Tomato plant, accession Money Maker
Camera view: horizontal (90 deg, fisheye); turntable rotation: 0 degrees
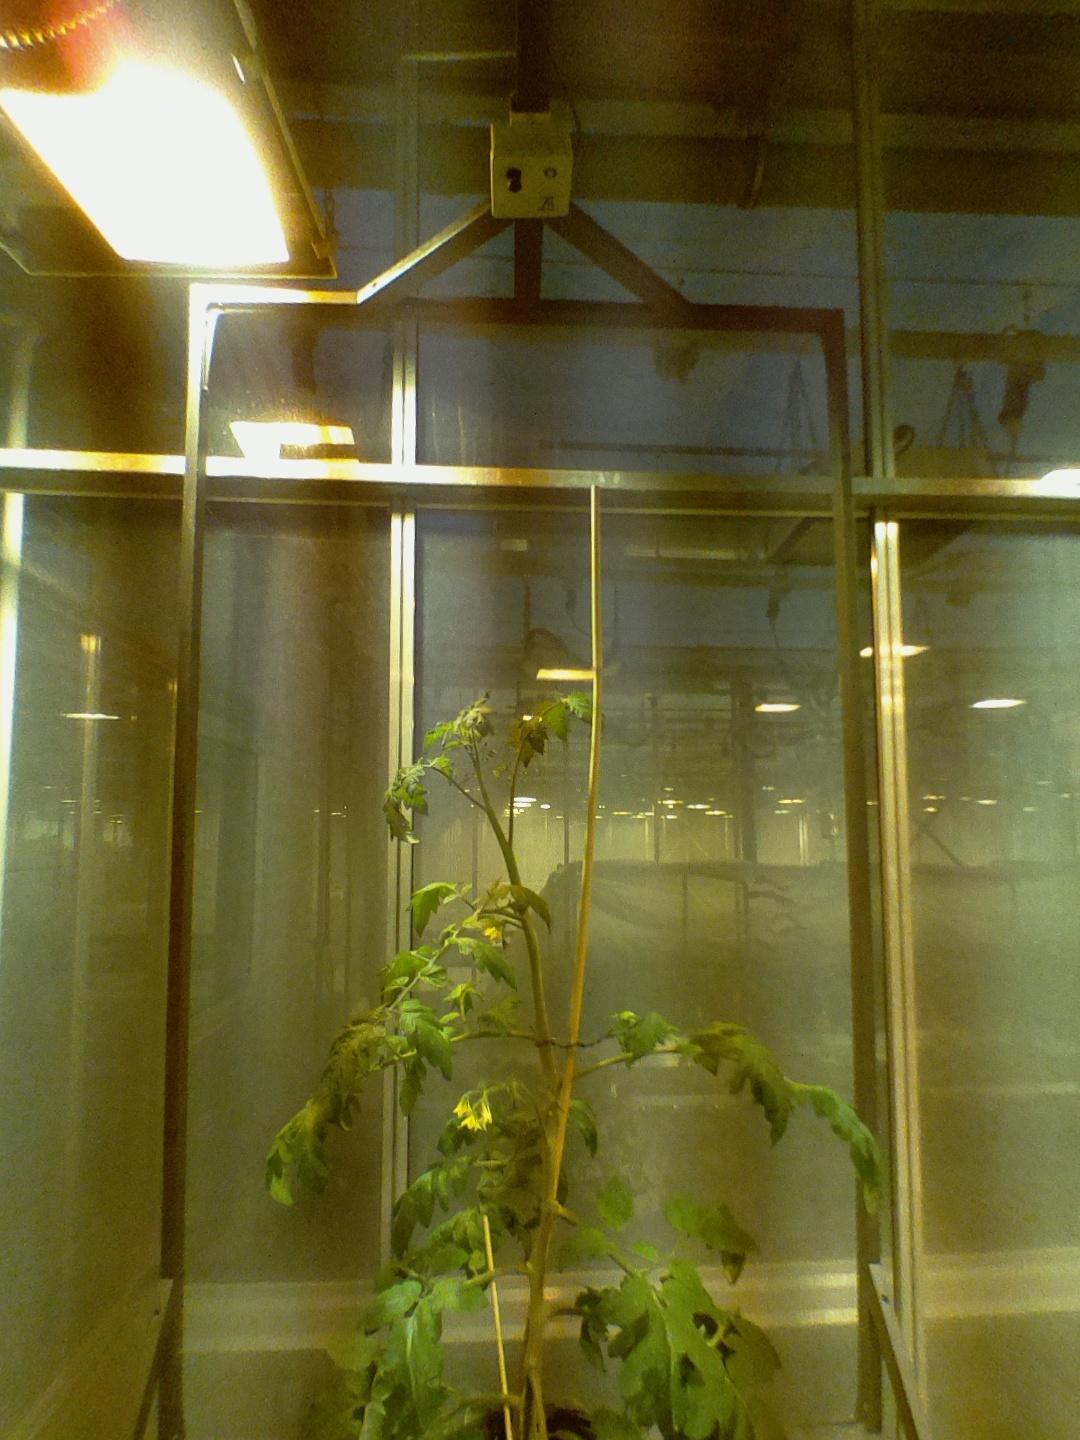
BBCH growth stage 69: End of flowering, 90%-100% of flowers open, more petals falling